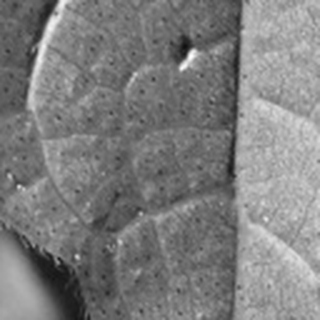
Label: cotton_aphids